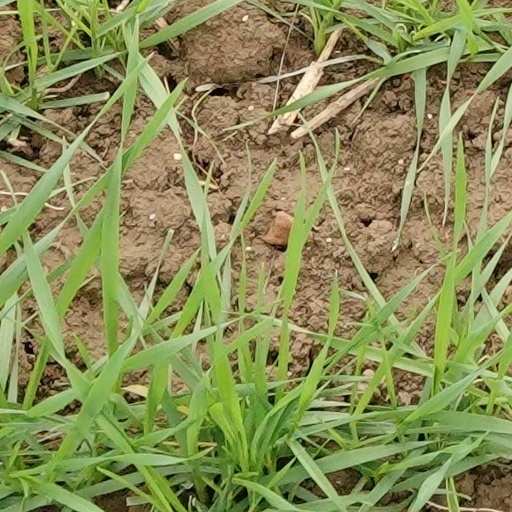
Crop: wheat